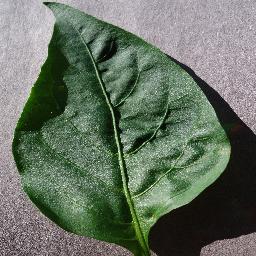
Label: Pepper,_bell___healthy